Lyman Decatur Norris

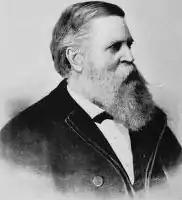
Lyman D. Norris

Lyman Decatur Norris (May 4, 1823 to January 6, 1894) was a lawyer, member of the Michigan Constitutional Convention of 1867, and a State Senator from Washtenaw County, Michigan from 1869 to 1871. He was involved in Dred Scott Case when it was argued in St. Louis Circuit Court.